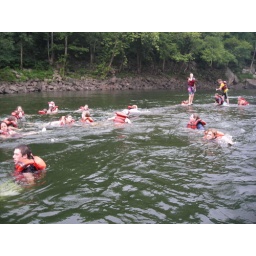
Standing on rock in river